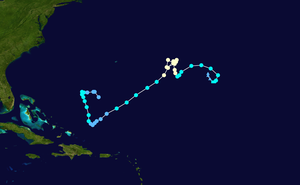
La saison cyclonique 2001 dans l'océan Atlantique nord commence officiellement le 1ᵉʳ juin et se finit le 30 novembre 2001. Elle respecte ces conventions en commençant le 5 juin avec la tempête tropicale Allison et en se terminant le 6 décembre avec l'ouragan Olga. Elle est cependant au-dessus de la moyenne en termes d'activité. Les tempêtes de cette saison ayant causé le plus de dégâts sont la tempête tropicale Allison, qui a causé de très grandes inondations au Texas, l'ouragan Iris qui a frappé le Belize, et l'ouragan Michelle, qui a frappé plusieurs pays. Trois cyclones tropicaux ont frappé les États-Unis, trois ont directement affecté le Canada et trois autres ont directement affecté le Mexique et l'Amérique centrale. Au total, la saison a fait 105 blessés et a causé 7,1 milliards de dollars de dégâts. En raison de leur très grande force, les noms d'Allison, Iris et de Michelle ont été retirés de la liste de l'Organisation météorologique mondiale.